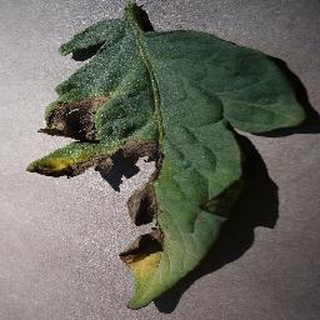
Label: tomato_early_blight